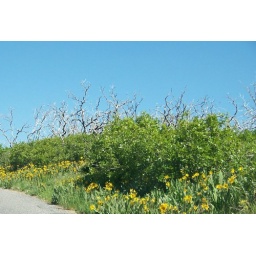
The spiny ones were killed by a forest fire. The green ones are the recovery.